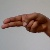
The image shows a hand gesture representing the letter 'H' in Indian Sign Language.